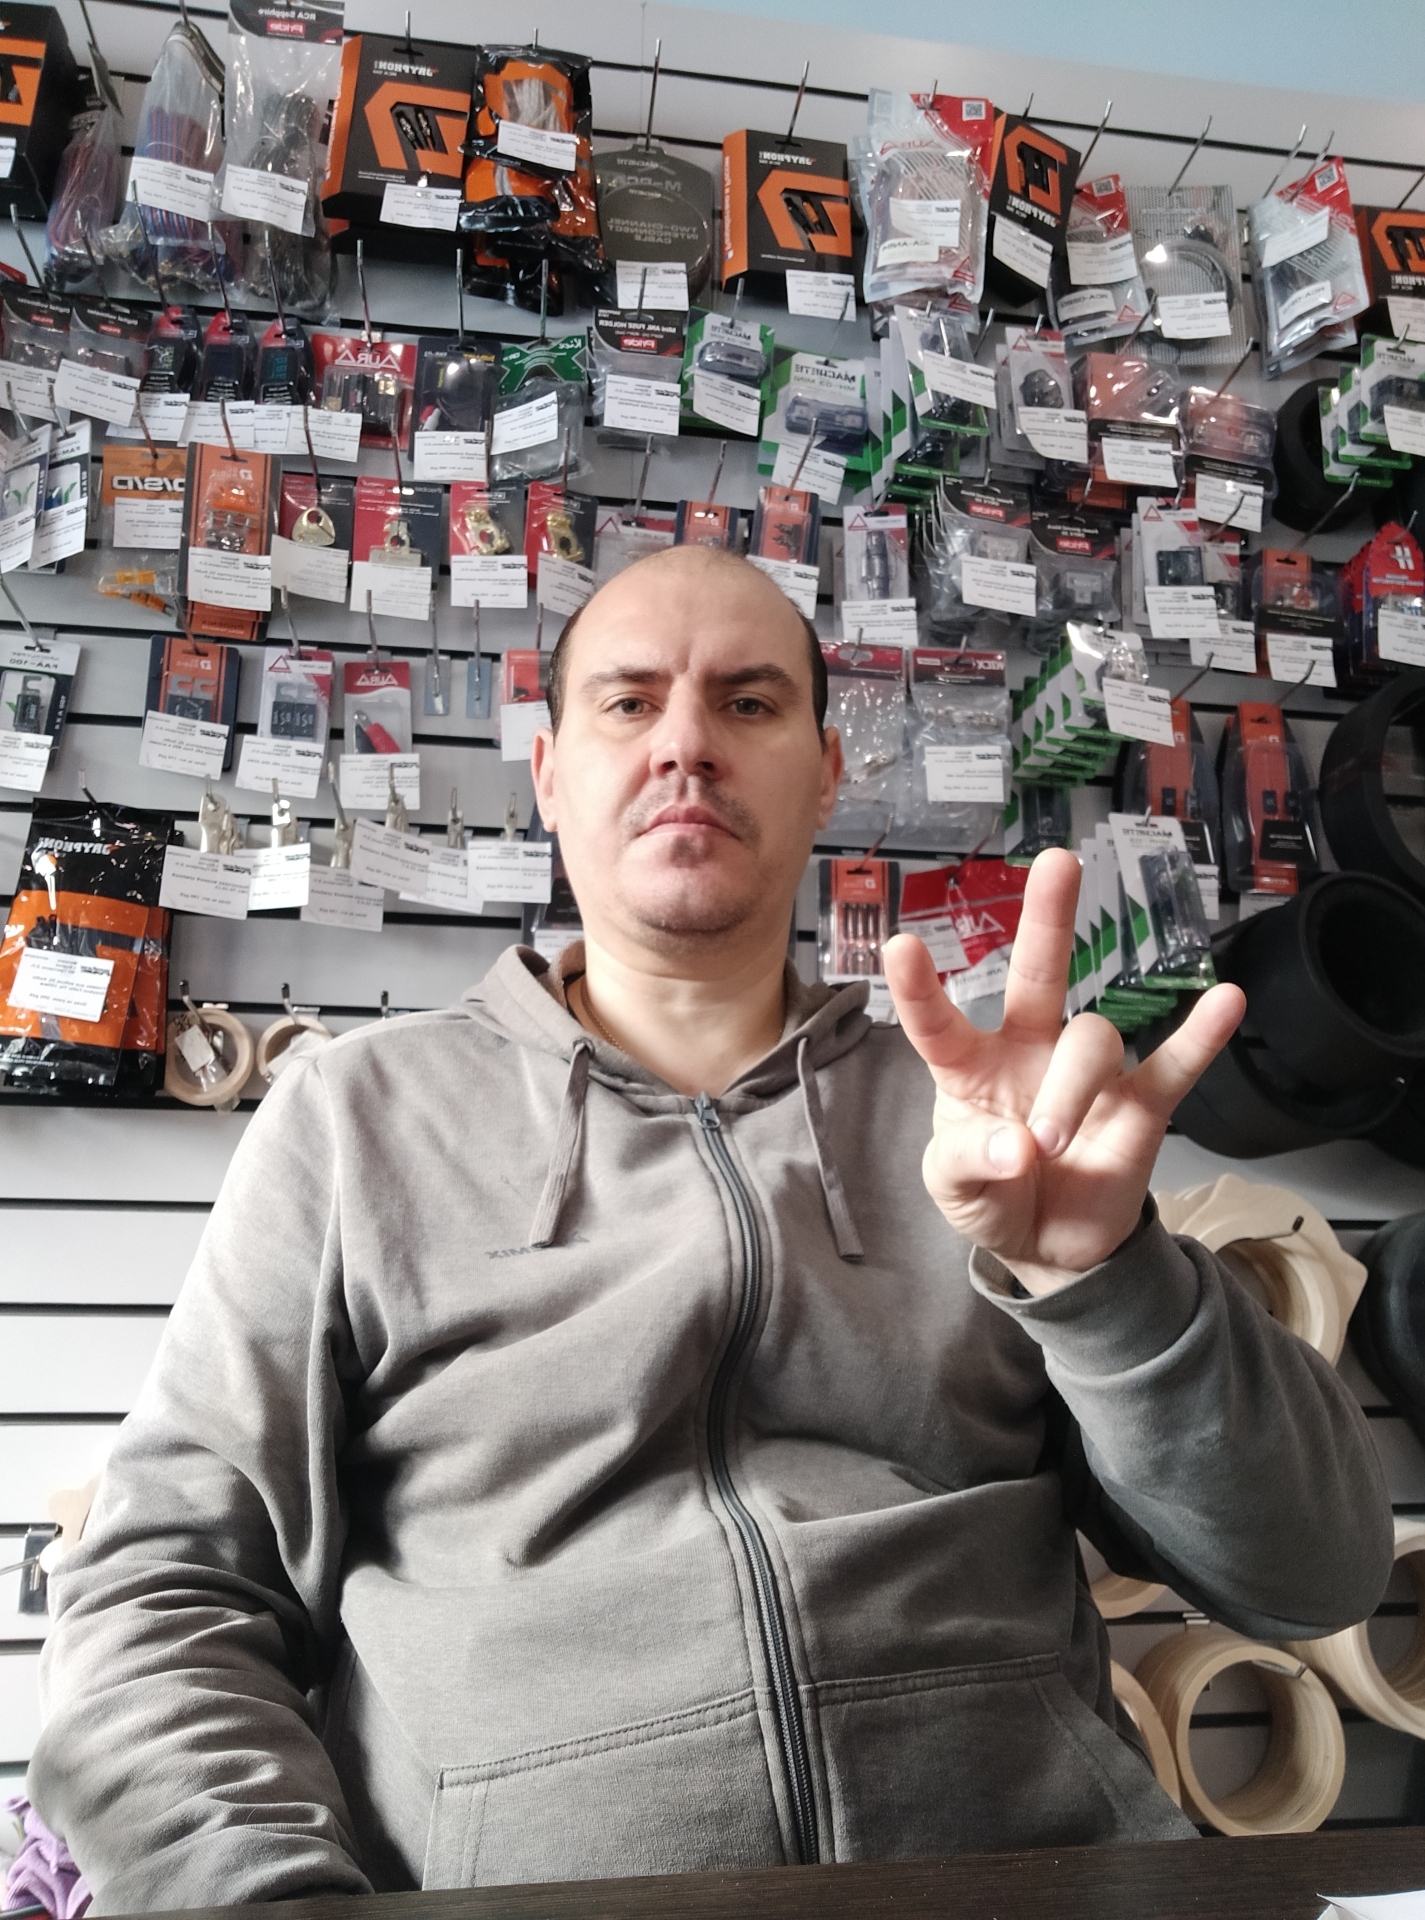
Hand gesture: three3